Women's sports

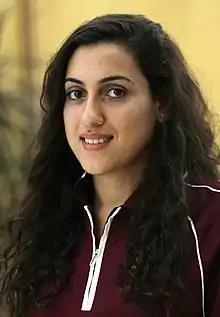
Nada Arkaji first woman to represent Qatar at the Olympics.

Muslim women are less likely to take part in sport than Western non-Muslims. This is particularly so for women in Arab societies. The traditions of Islamic modesty in dress and requirements for women's sport to take place in a single-sex environment make sports participation more difficult for devout female adherents. The lack of availability of suitably modest sports clothing and sports facilities that allow women to play in private contributes to the lack of participation. Cultural norms of women's roles and responsibilities towards the family may also be a source of discouragement from time-consuming sports practice.